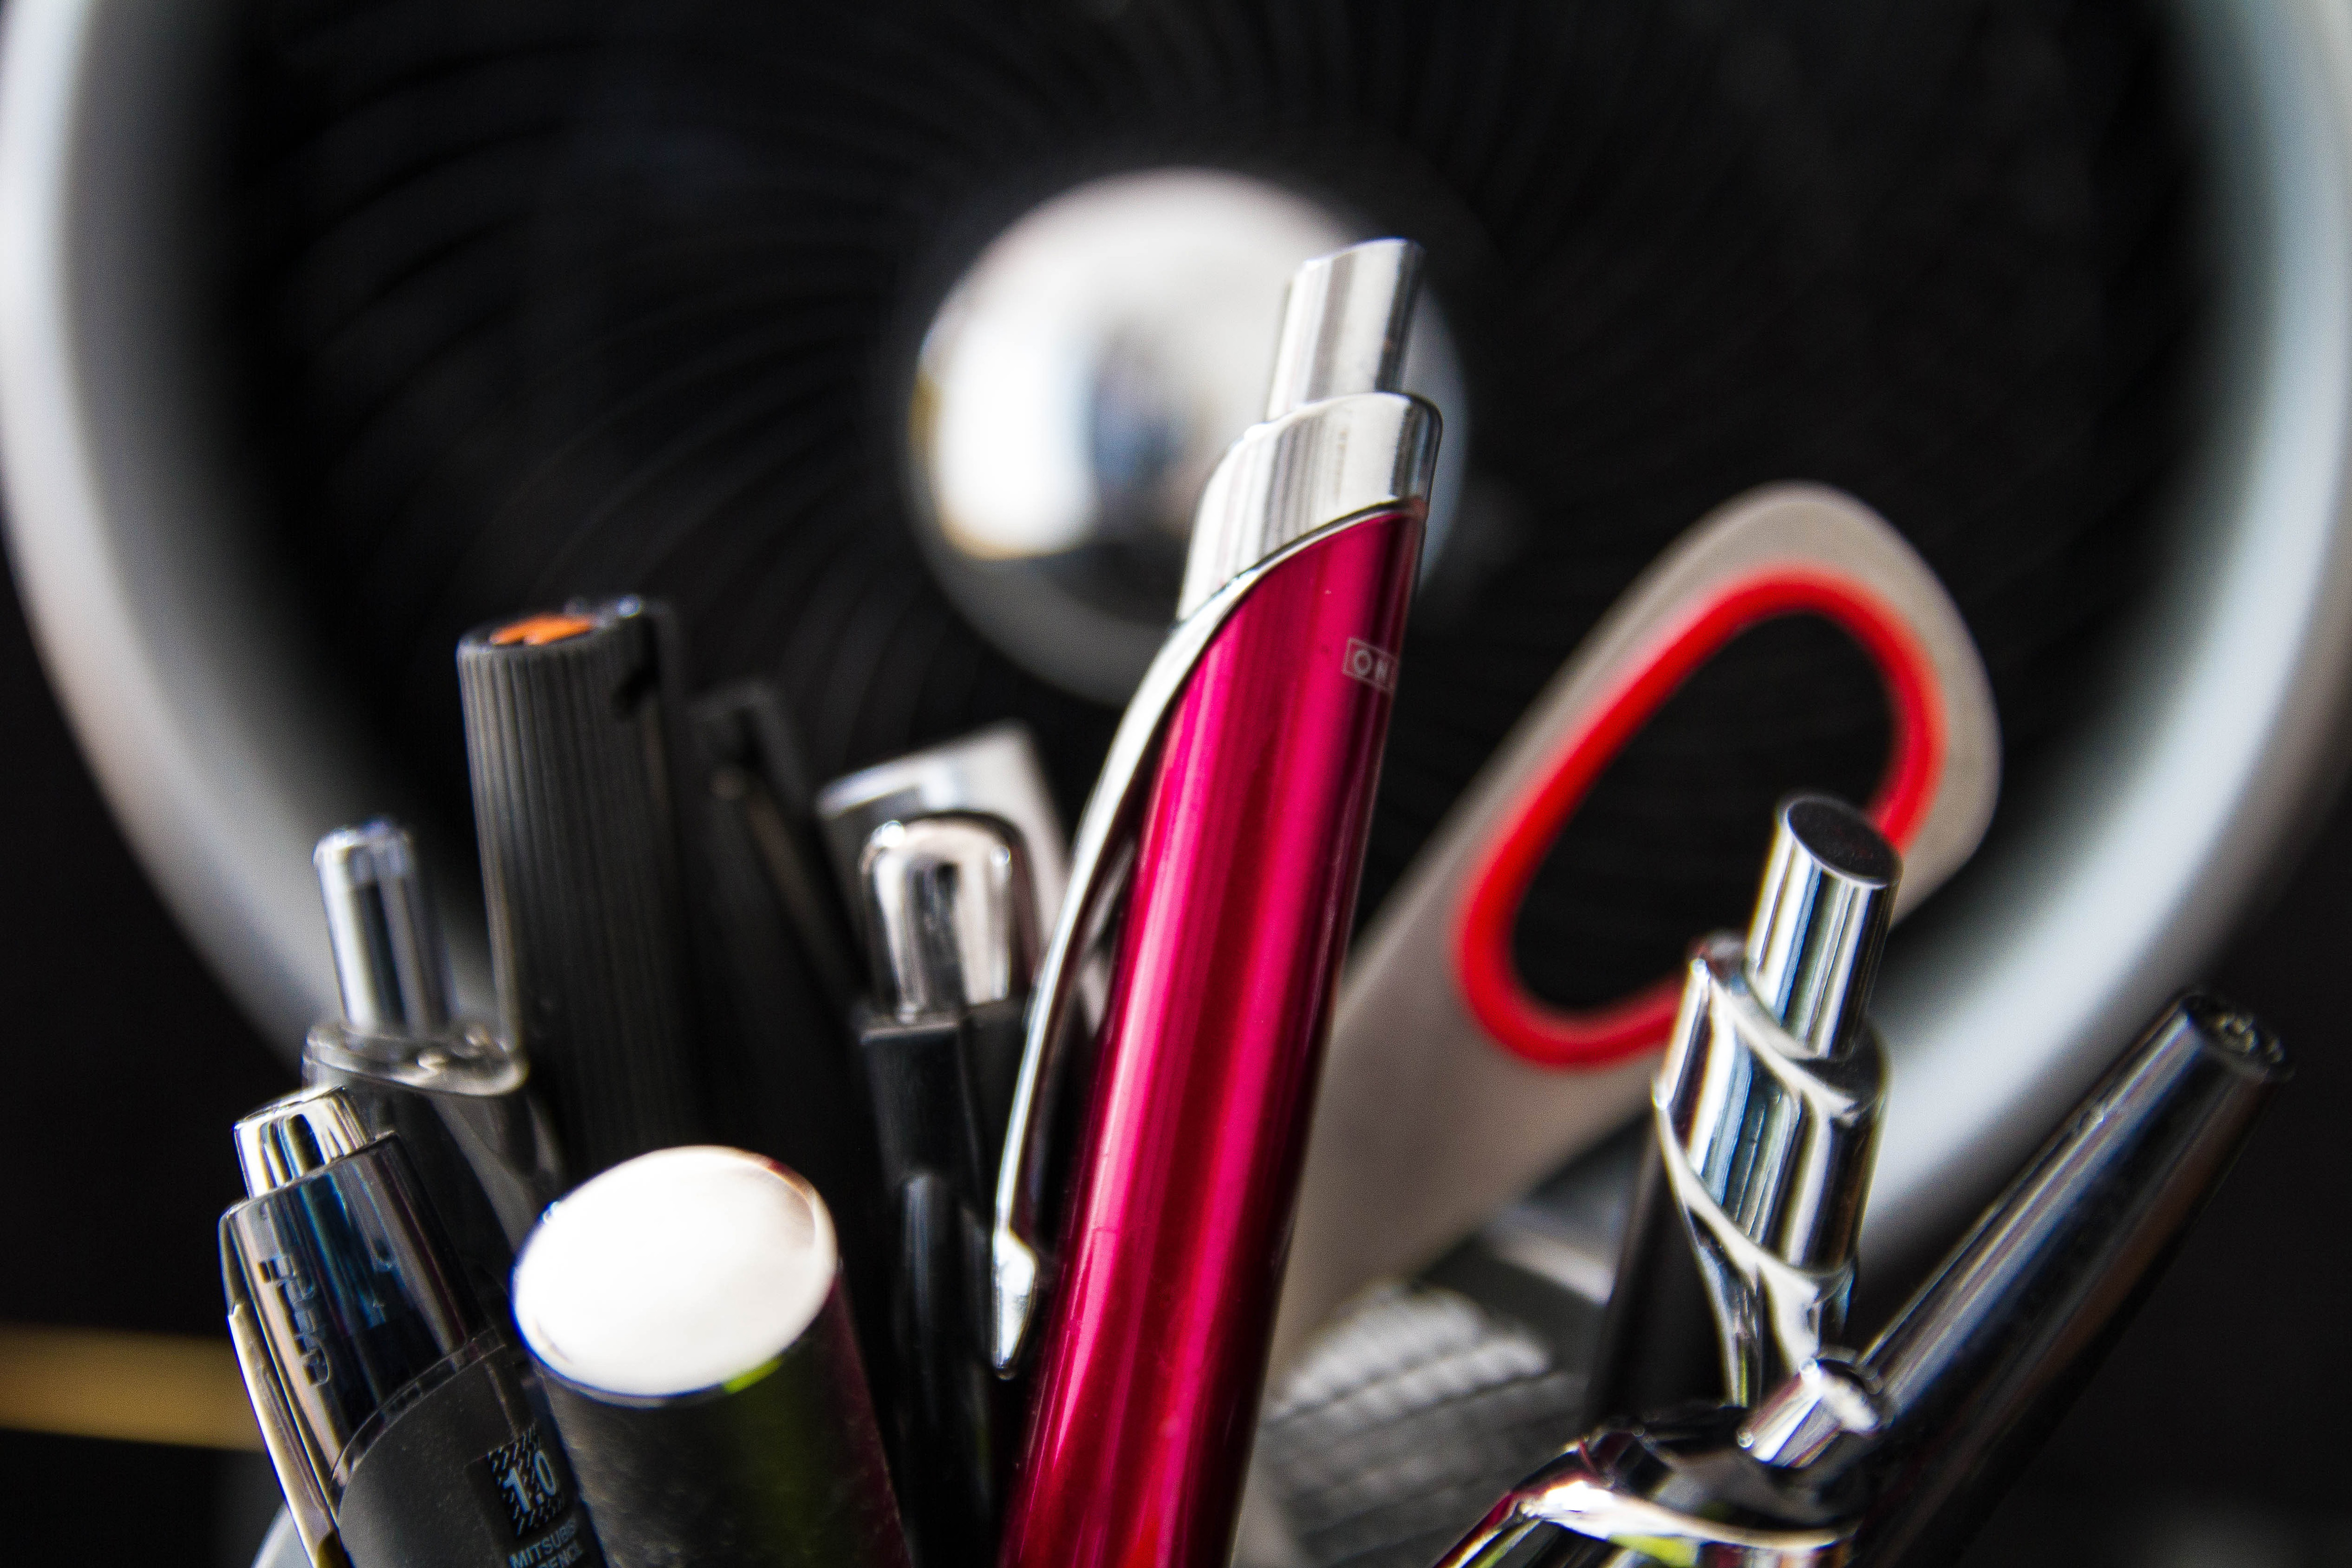
pink, Material property, magenta, photography, cosmetics